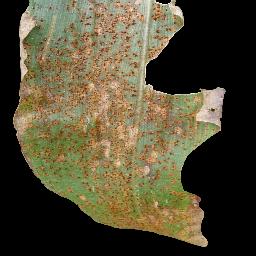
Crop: corn
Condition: (maize)_common_rust